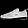
Label: Sneaker